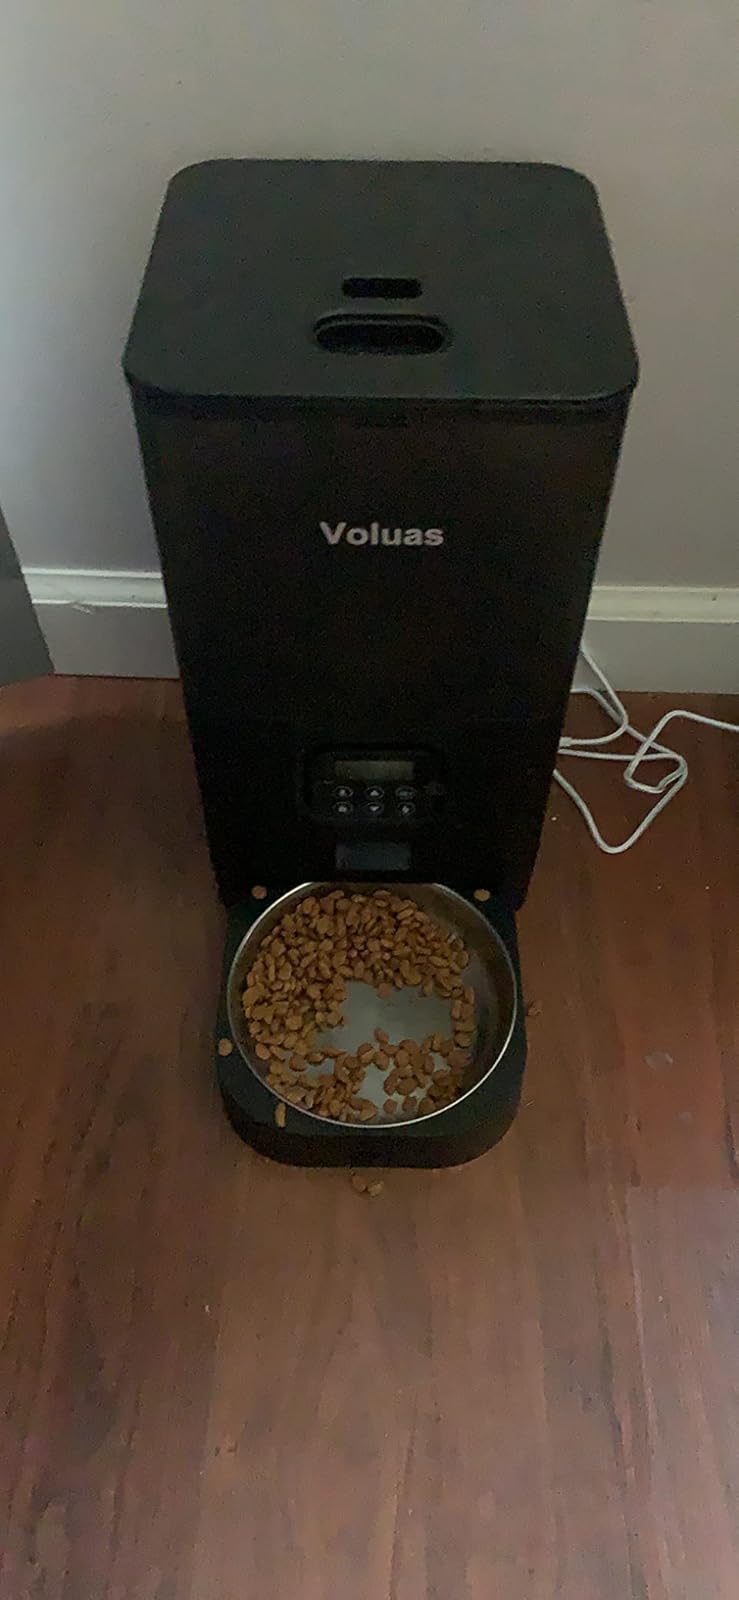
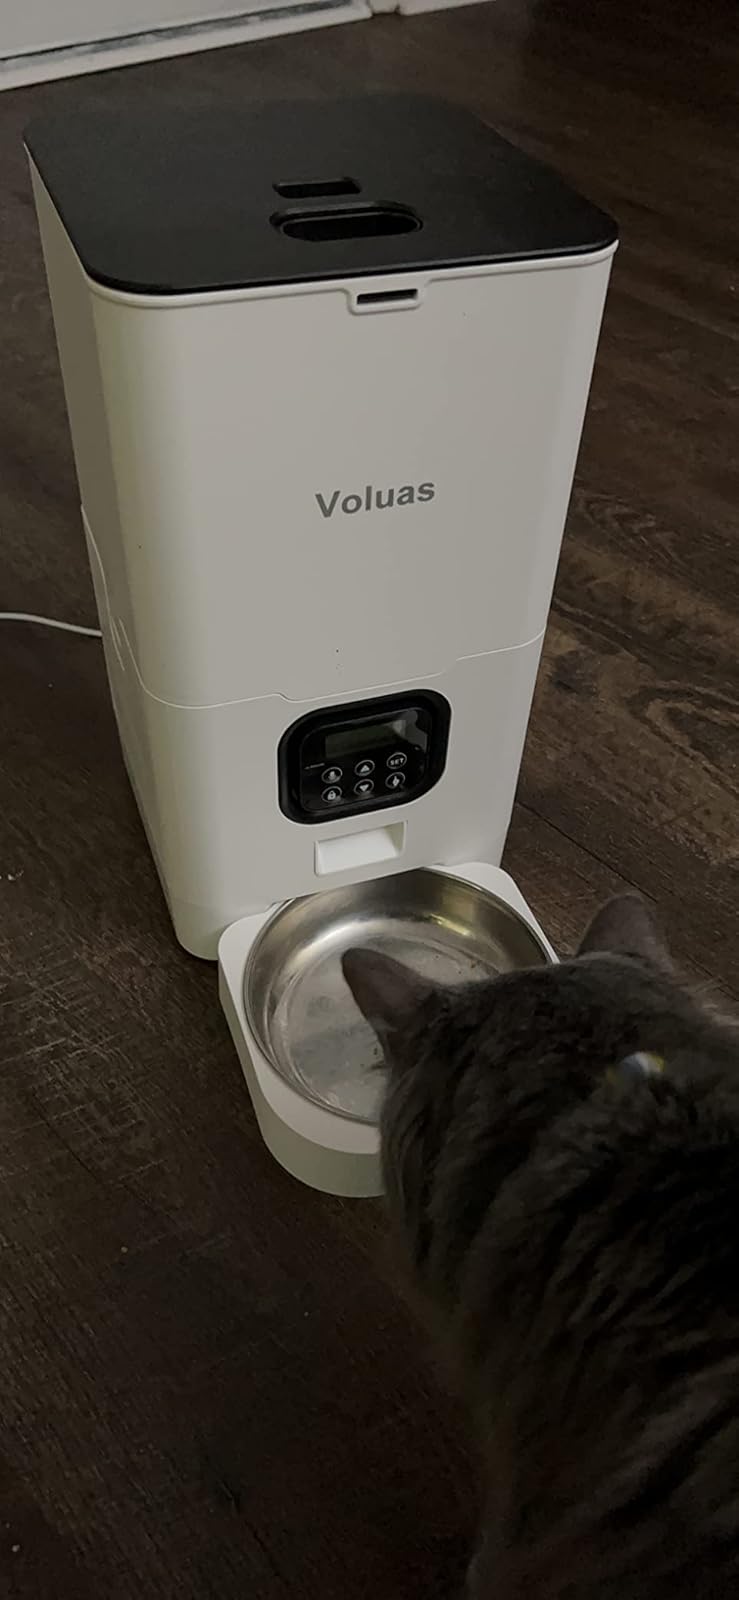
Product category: items_feeder
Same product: no